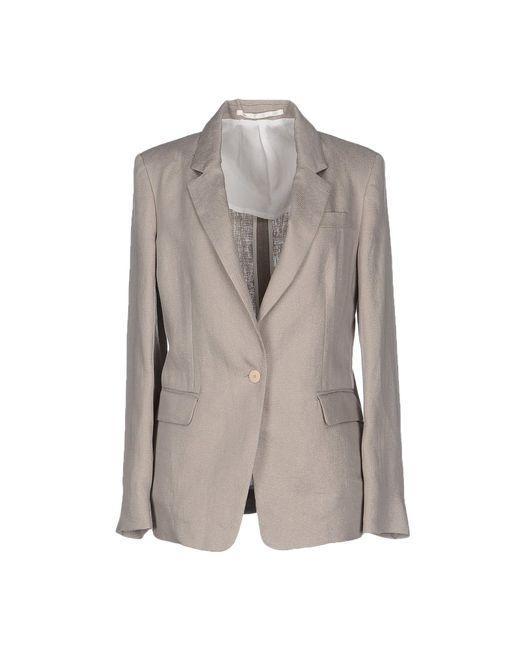
Braune Nylon-Blazerjacke lässiges Büro